Bruce Gradkowski

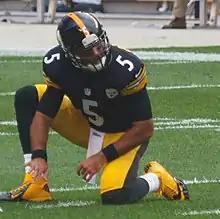
Gradkowski in 2013

On March 13, 2013, Gradkowski signed a three-year deal with his hometown team, the Pittsburgh Steelers.